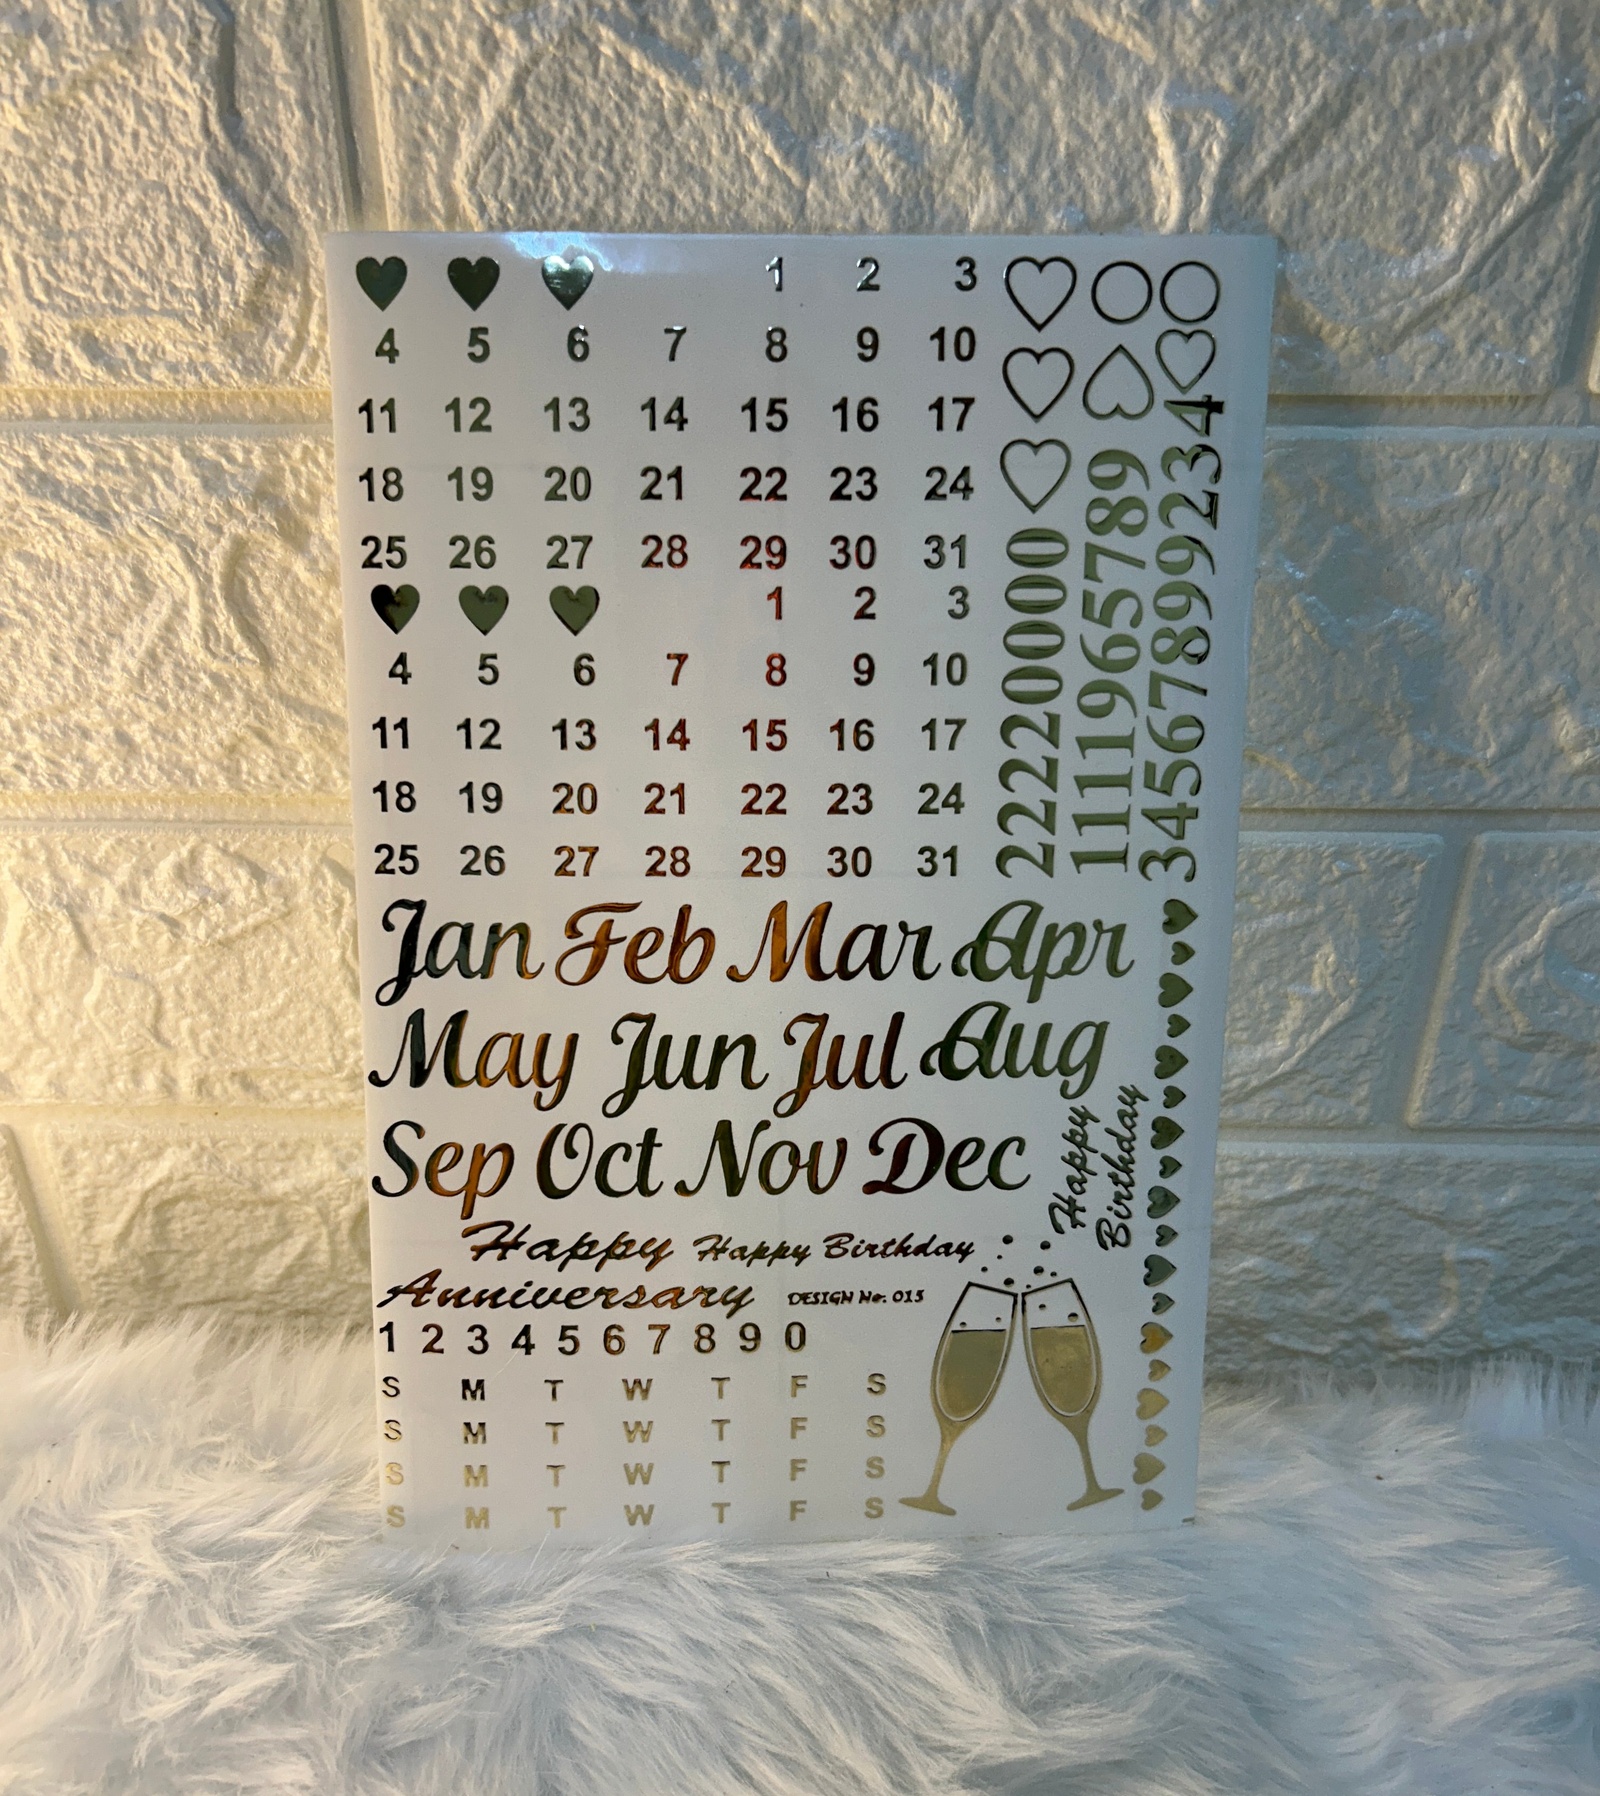
Embossed Sticker A5 : Calender
Embossed Sticker Calender Sticker Size : A5
Brand: Krafts Buddy
Category: Arts & Entertainment > Hobbies & Creative Arts > Arts & Crafts > Art & Crafting Materials > Embellishments & Trims > Decorative Stickers > Embossed Decorative Stickers